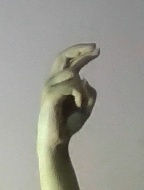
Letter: zay